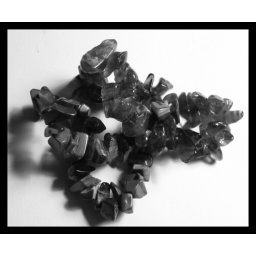
Amethyst and tigers eye bracelets in black and white.